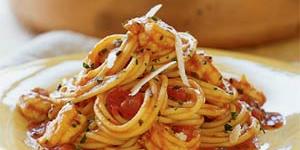
spagueti italiano